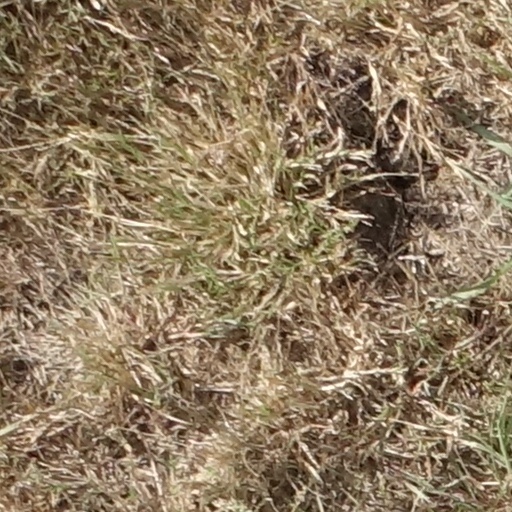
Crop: sorghum